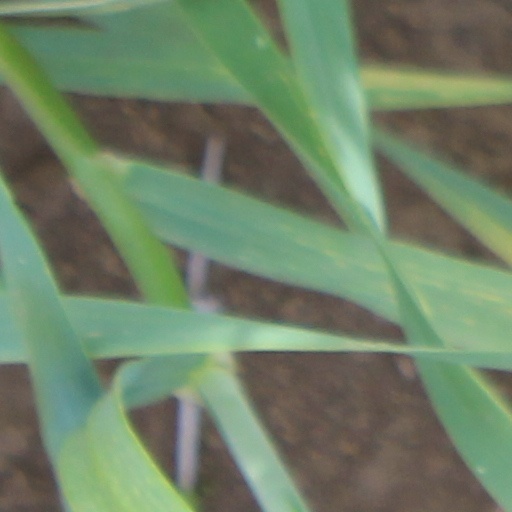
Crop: wheat